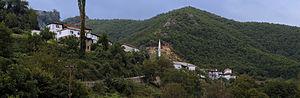
Thermes est une localité de la Nome de Xánthi dans le nord-est de la Grèce.